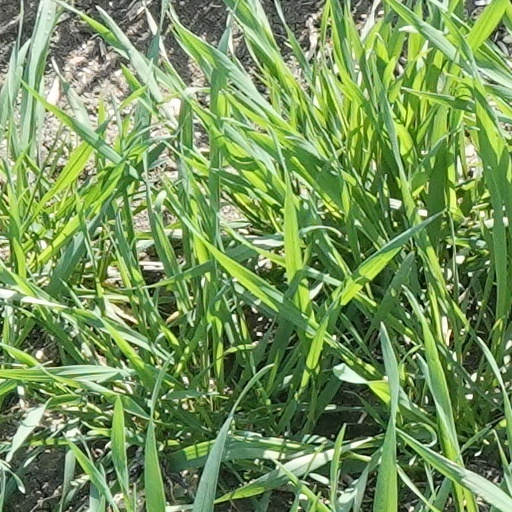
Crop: wheat